Claremont Hotel & Spa

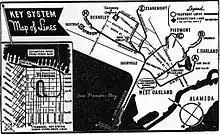
Key System map,

A transbay Key System railway line (eventually designated the "E" line) ran from the Transbay Terminal over the San Francisco–Oakland Bay Bridge nearly to the doors of the Claremont Hotel, terminating between the tennis courts that are now part of the Berkeley Tennis Club. Claremont Hotel guests not only had views of San Francisco, but could go there directly from the lobby steps. The Key System tracks were removed in 1958 along with the rest of the Key System. The Key System had constructed another large hotel near downtown Oakland, the Key Route Inn, which also had its own train service.